Tornadoes of 1975

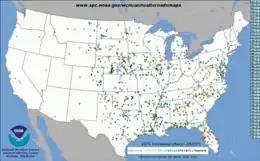
Tracks of all US tornadoes in 1975.

This page documents the tornadoes and tornado outbreaks of 1975, primarily in the United States. Most tornadoes form in the U.S., although some events may take place internationally. Tornado statistics for older years like this often appear significantly lower than modern years due to fewer reports or confirmed tornadoes.